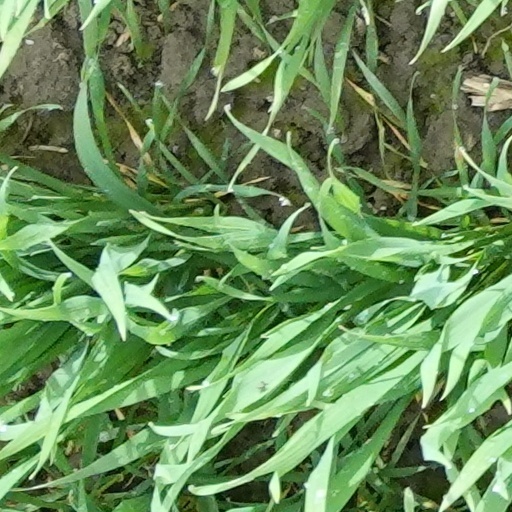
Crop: wheat